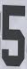
Number: 5